940th Fighter-Bomber Aviation Regiment

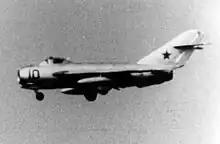
A MiG-17 of the type flown by the 940th for more than 20 years

In June 1954, it was moved to Ross, Grodno Oblast in Belarus and became part of the 95th Fighter Aviation Division. In 1955, the MiG-15s were replaced with the Mikoyan-Gurevich MiG-17. On 18 March 1960, the regiment was converted to a Fighter-Bomber Aviation Regiment and transferred to the 1st Guards Fighter-Bomber Aviation Division. It also changed its base to Postavy. Between 1962 and 1967 it was commanded by former deputy commander and highly decorated Korean War flying ace Lev Schukin. In 1976, the regiment received Sukhoi Su-7B and Su-7BMK aircraft. In 1979, it received its first Su-7BKL aircraft. In 1982, the Su-7s were replaced with Mikoyan MiG-27D and MiG-27M aircraft. The regiment was disbanded in May 1988. Its aircraft and equipment were transferred to the 129th Fighter-Bomber Aviation Regiment.